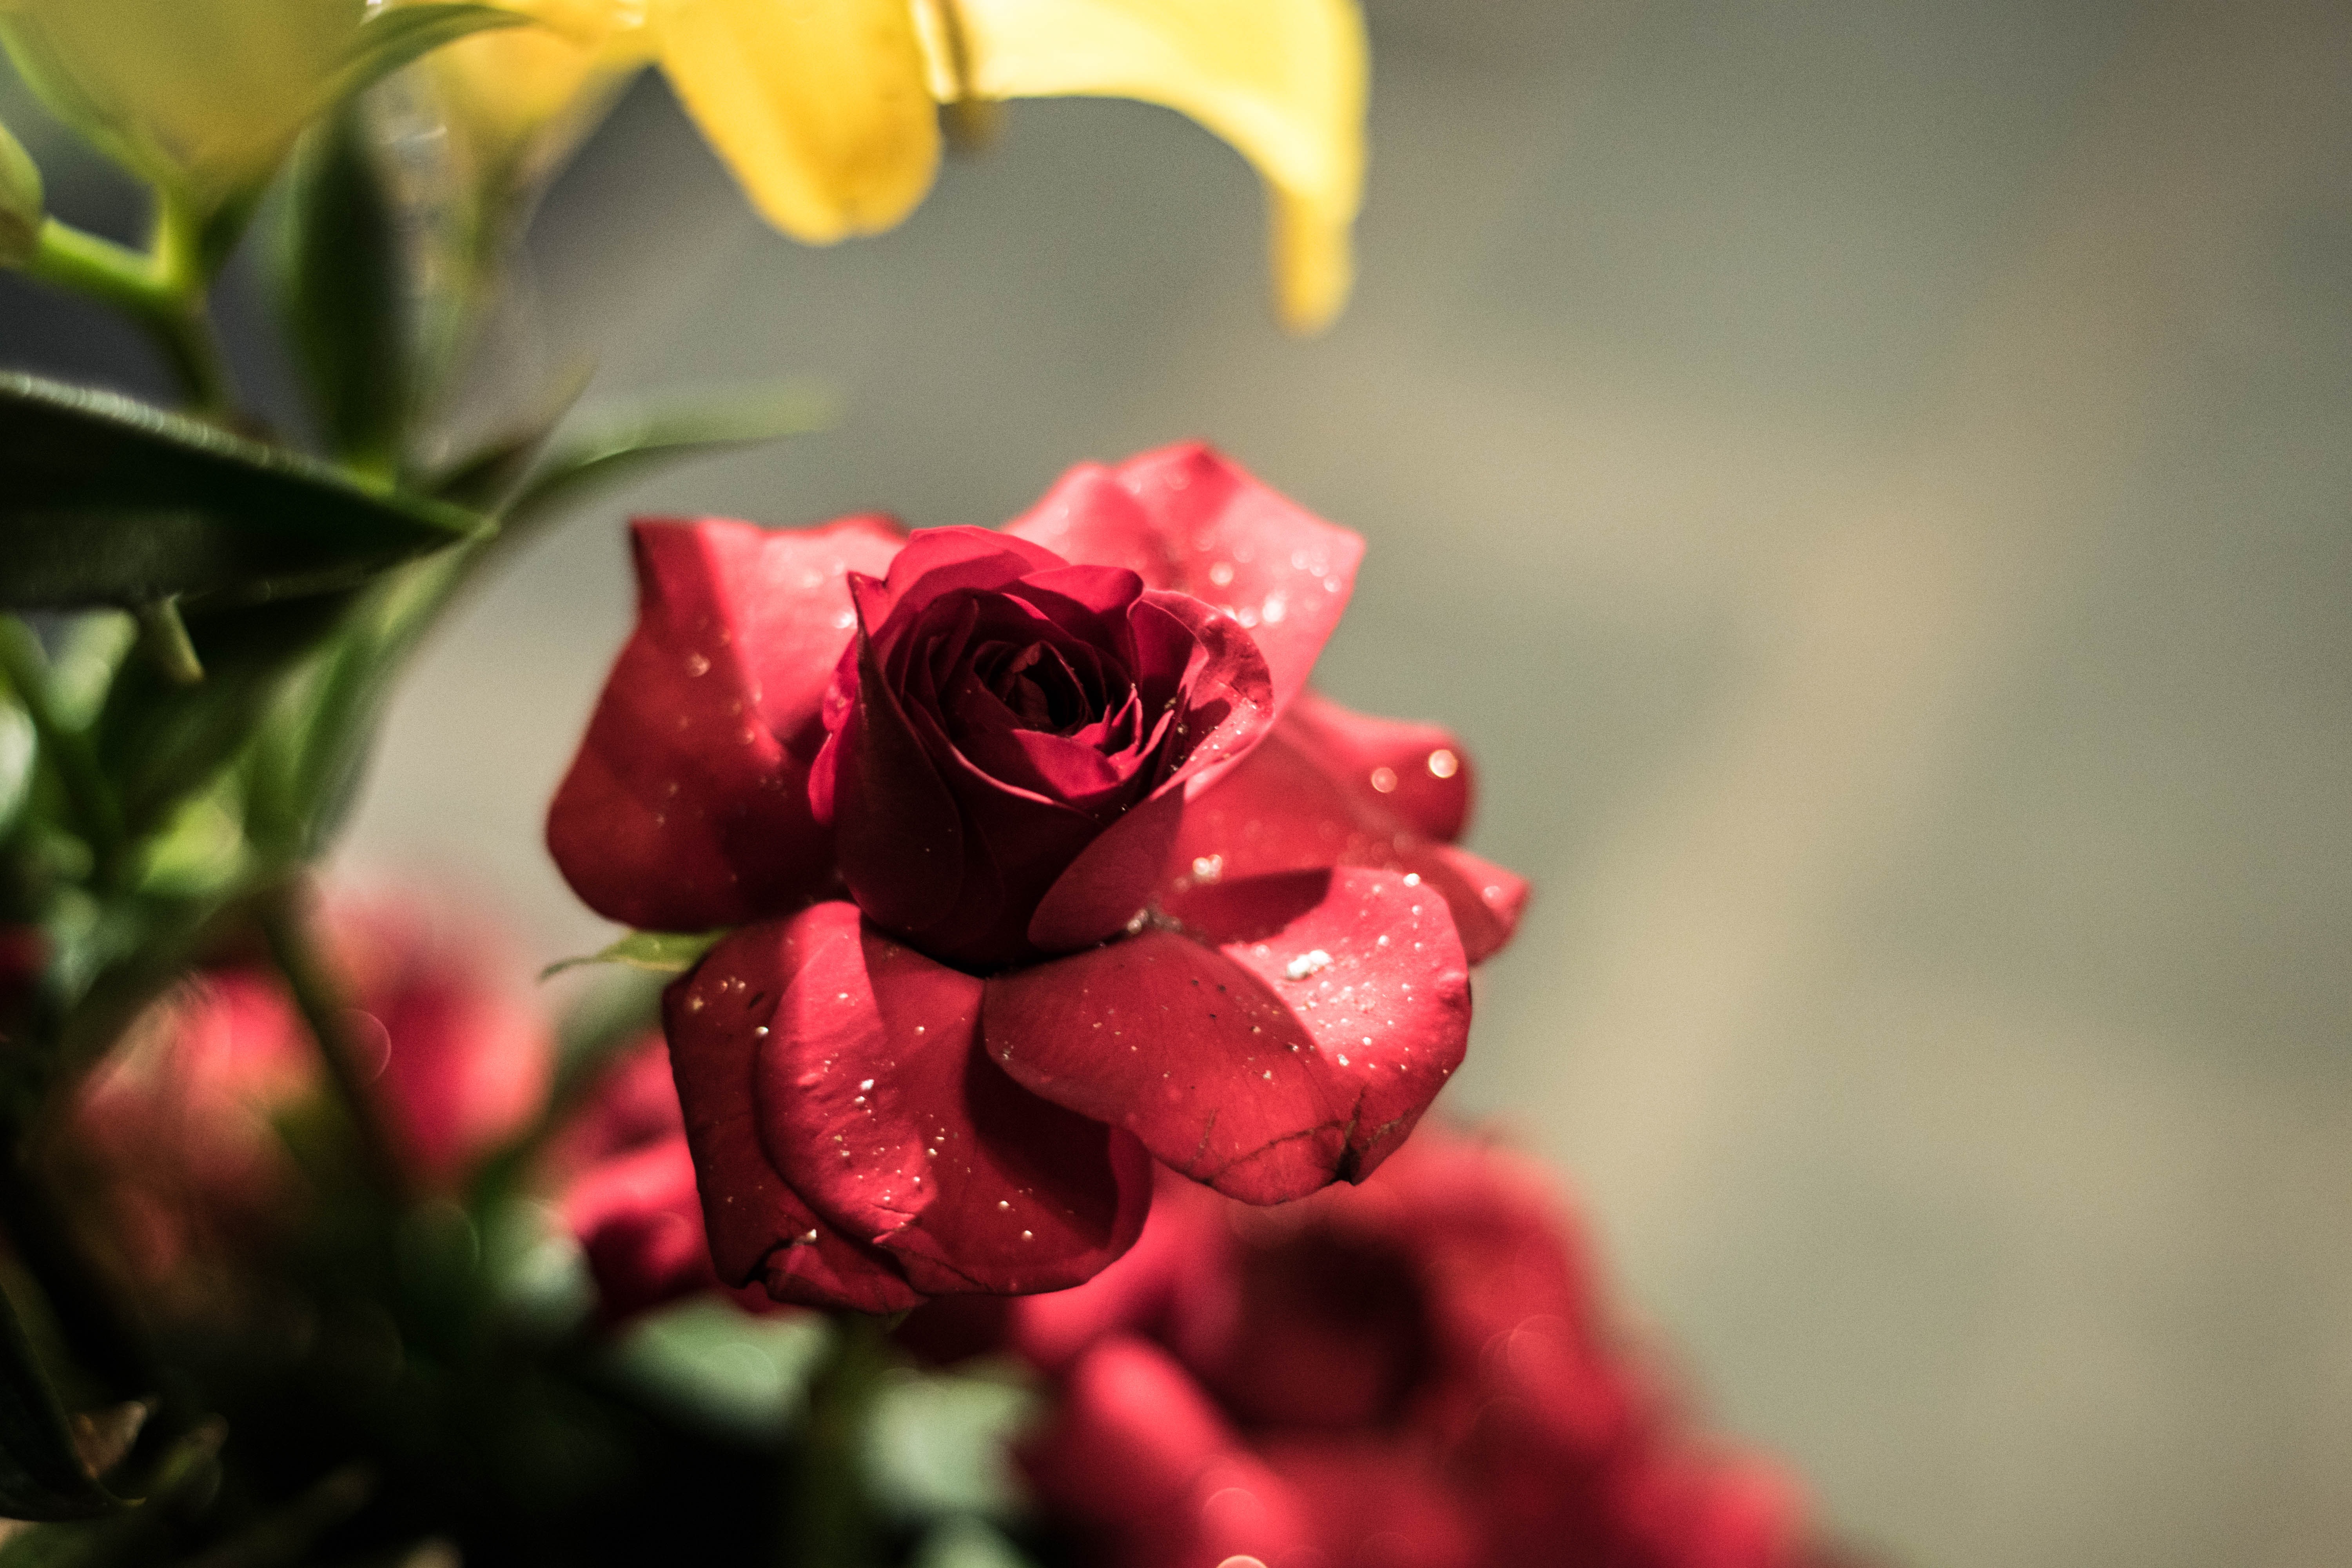
blossom, plant, photography, leaf, flower, petal, rose, red, pink, flora, red rose, close up, bud, macro photography, flowering plant, garden roses, rose family, plant stem, land plant